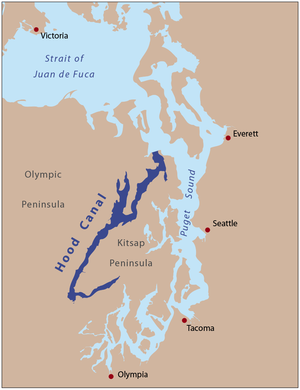
Le canal Hood, en anglais Hood Canal, est un fjord du Nord-Ouest Pacifique. Il est situé dans les frontières de l'État de Washington aux États-Unis. Ce n'est pas un canal au sens où il s'agit d'une voie navigable artificielle - c'est une voie d'eau naturelle.